Jill Raitt

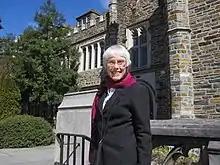
Jill Raitt, first woman to receive tenure at Duke Divinity School, standing outside the Duke Chapel

Jill Raitt (born 1931) was the first woman to receive tenure at Duke University's Divinity School faculty. She has been influential in the increasing acceptance of women in professional ministerial positions.